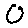
Label: 0